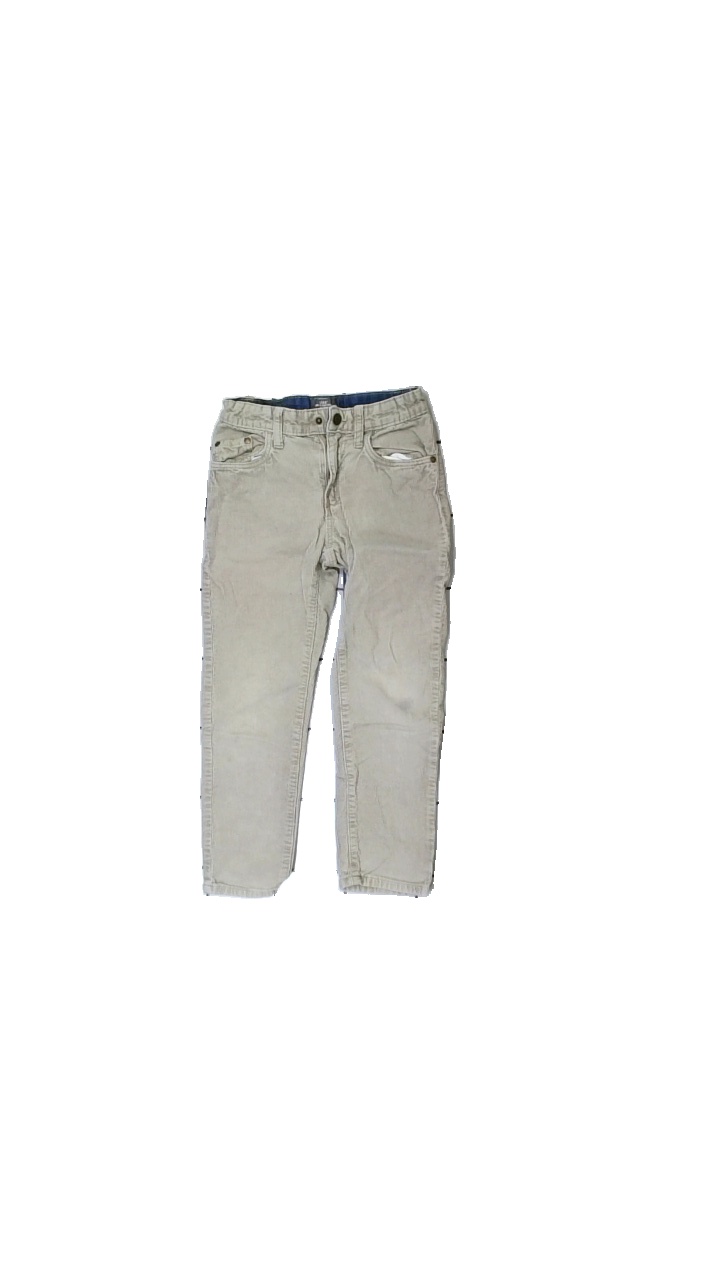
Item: Trousers (Children)
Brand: Logg (h&m)
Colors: Beige
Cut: Regular
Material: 100% cotton
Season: All
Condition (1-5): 3
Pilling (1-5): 4
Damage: Stain
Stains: Minor
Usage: Export
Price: <50